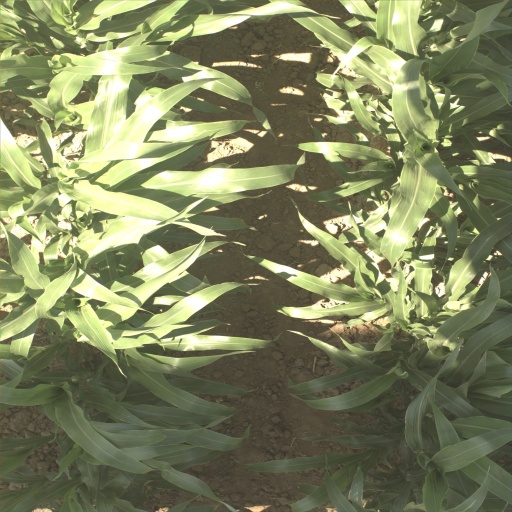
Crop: sorghum